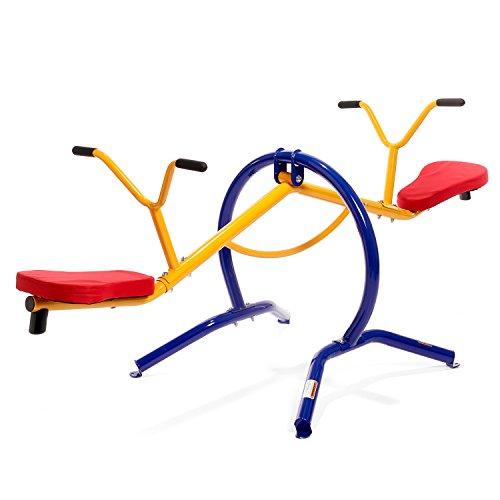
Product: Gym Dandy Teeter-Totter Home Seesaw Playground Set TT-210
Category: Toys & Games | Sports & Outdoor Play | Play Sets & Playground Equipment | Teeter Totters
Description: SAFE and ERGONOMIC DESIGN – This fun and pleasurable play set is designed with a single fulcrum for a more traditional rocking motion.
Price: $105.81